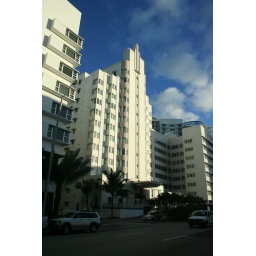
Beautiful Miami architecture set against blue sky and fluffy clouds.